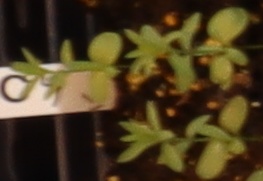
Label: Flax